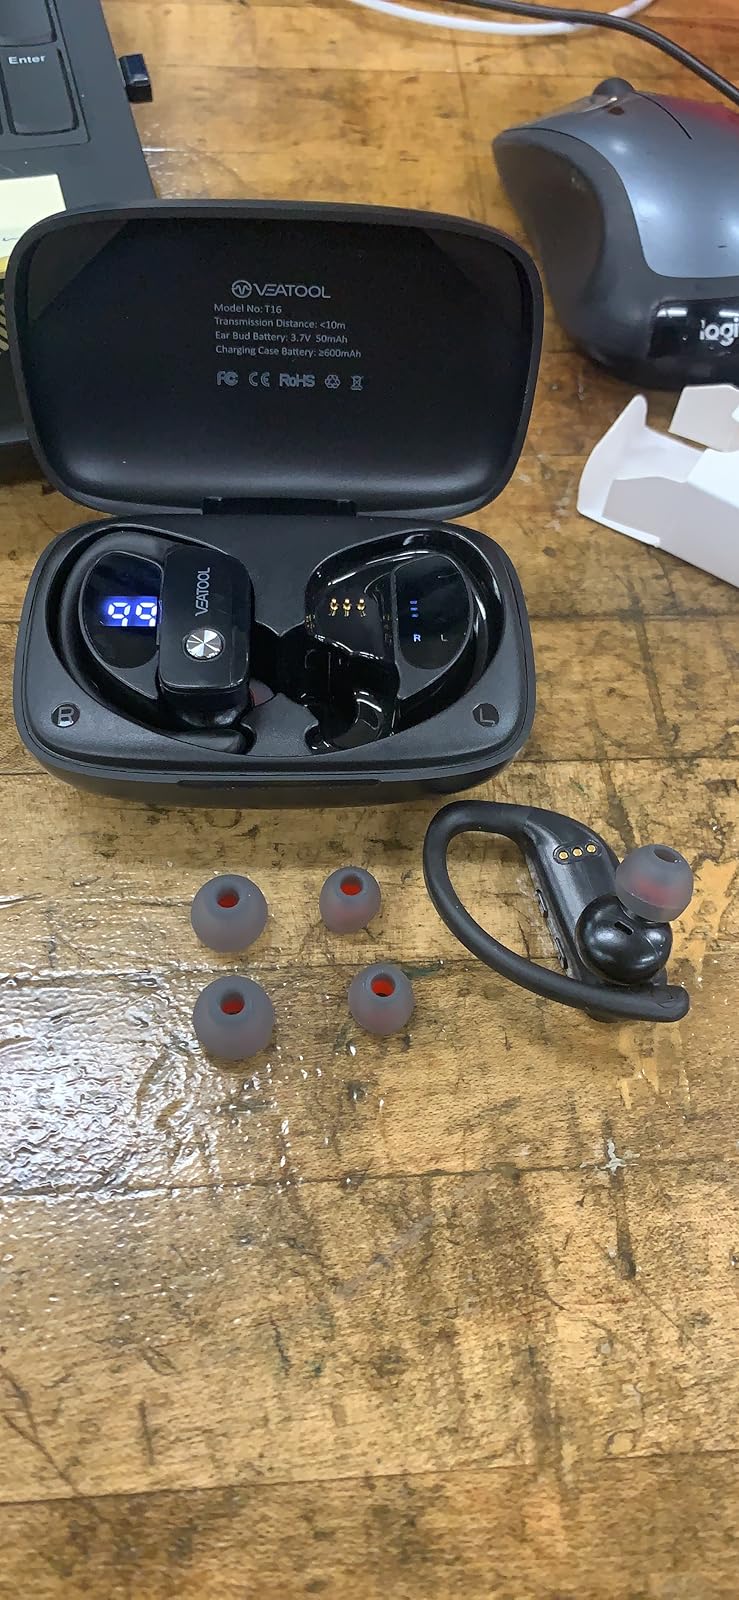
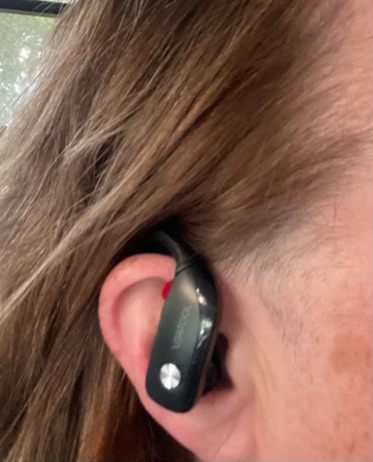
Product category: earbuds
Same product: yes